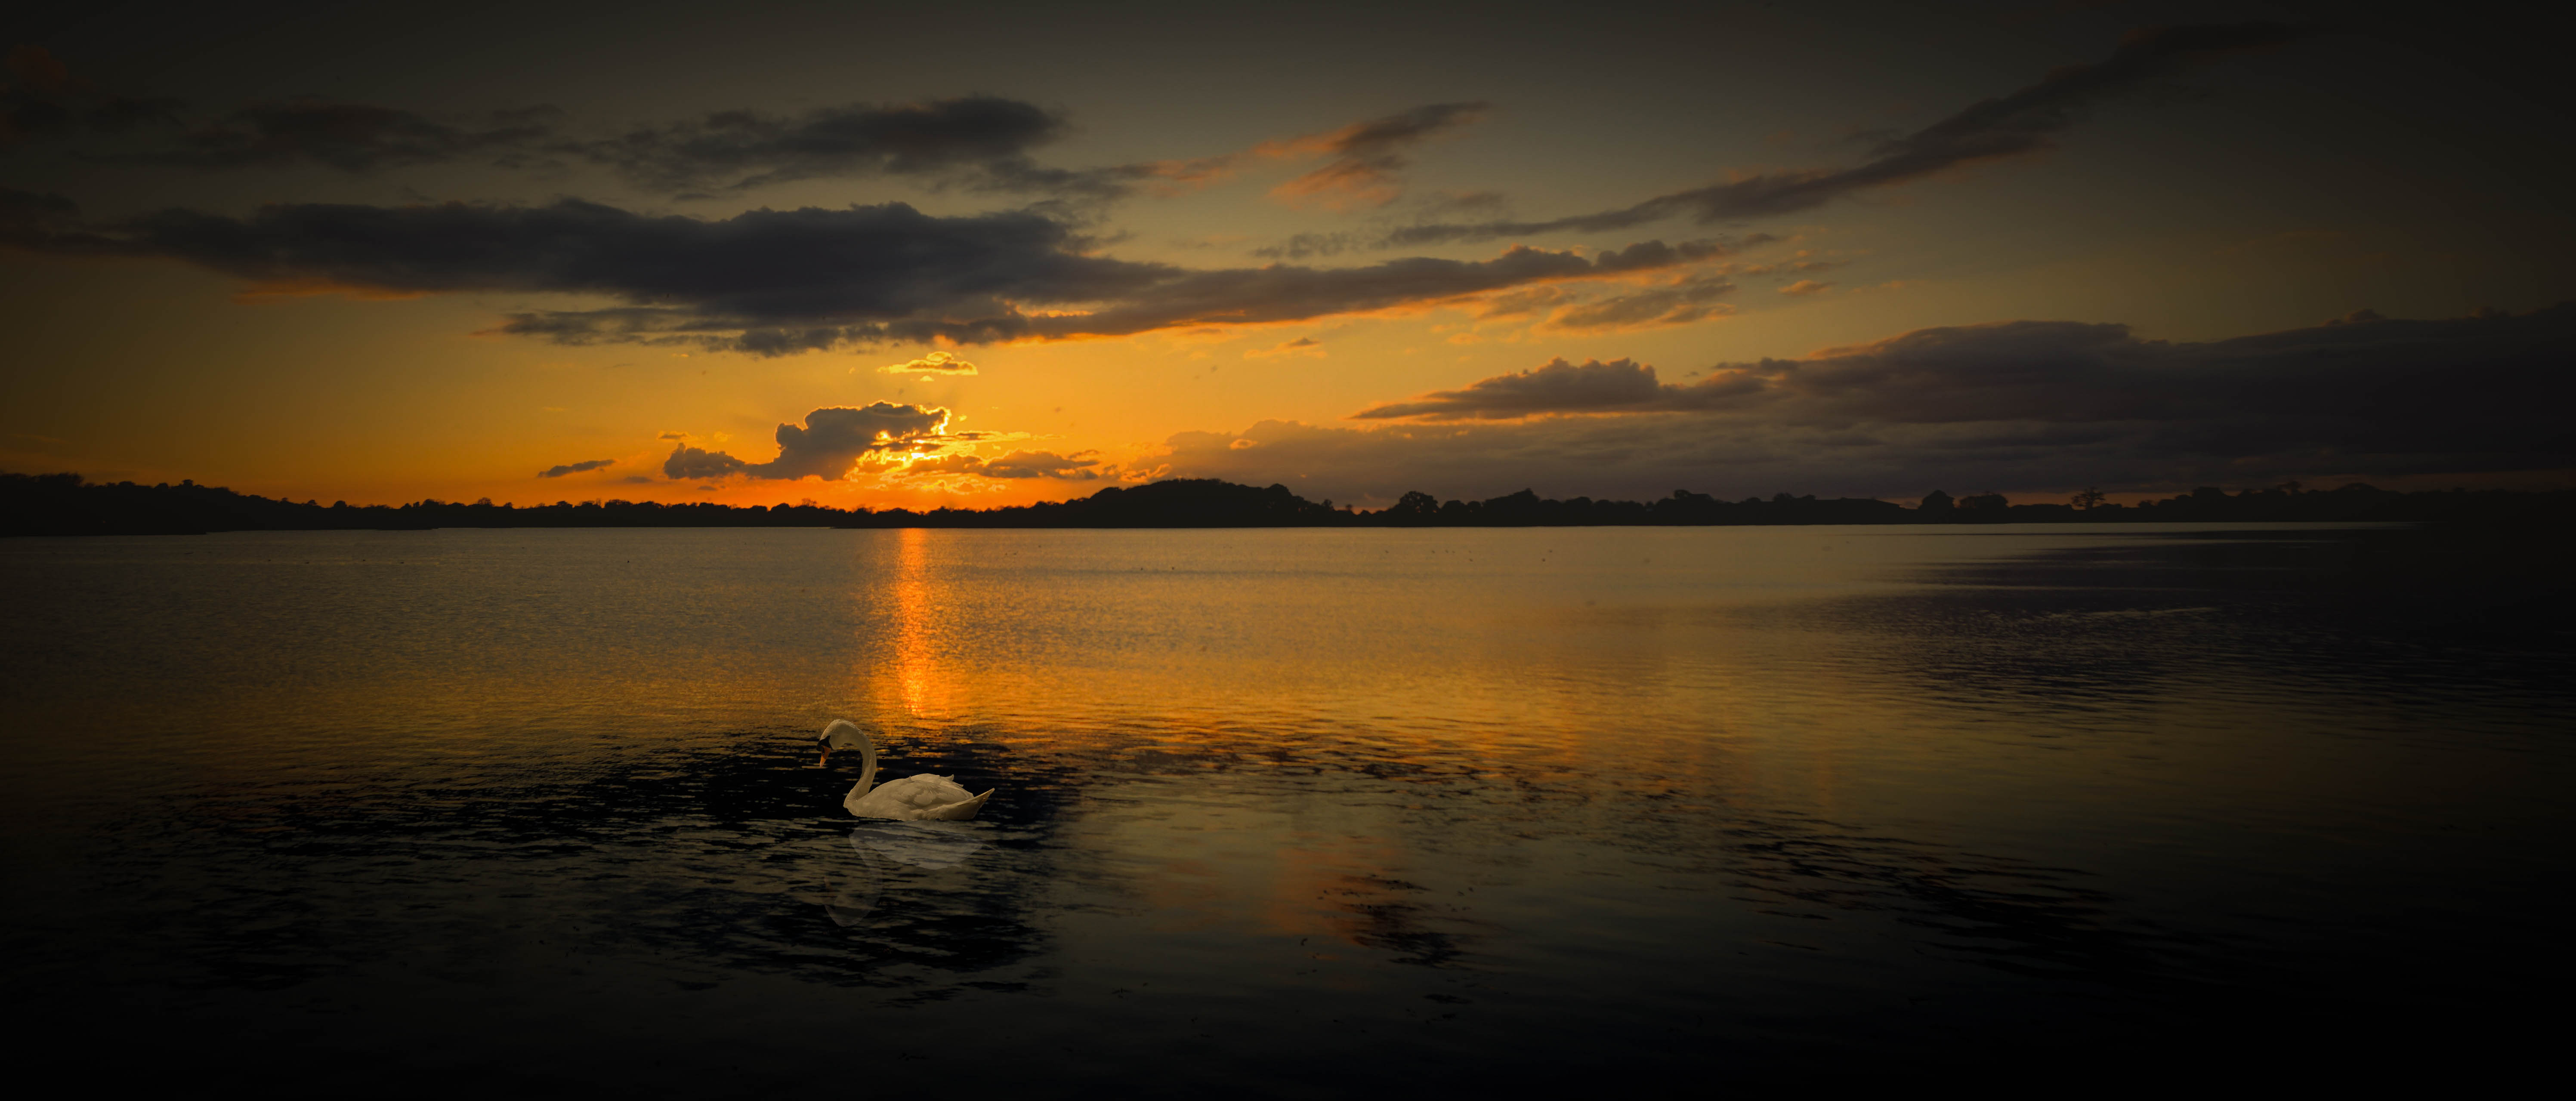
landscape, sea, ocean, horizon, cloud, sky, sun, sunrise, sunset, sunlight, morning, lake, dawn, atmosphere, dusk, evening, reflection, swan, hdr, loch, afterglow, atmospheric phenomenon